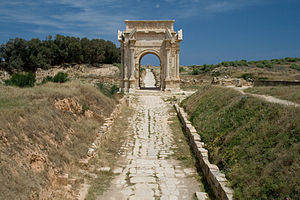
Libyen / Historie
Triumfbue efter den romerske kejser Lucius Septimius Severus (146-211 e.Kr.) i Leptis Magna
Libyen, officielt Staten Libyen er et land i Nordafrika. Det ligger med middelhavskysten i nord, og grænser mod Egypten i øst, Sudan i sydøst, Tchad og Niger i syd, og Algeriet og Tunesien i vest. Libyen er med sine 1,8 millioner km² Afrikas fjerdestørste land målt i areal, og det 16. største i verden. Af Libyens 5,7 millioner indbyggere bor 1,7 millioner i hovedstaden Tripoli. Landet er traditionelt inddelt i Tripolitania, Fezzan og Cyrenaika.